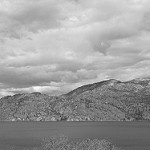
Label: B & W